Fever Pitch (2005 film)

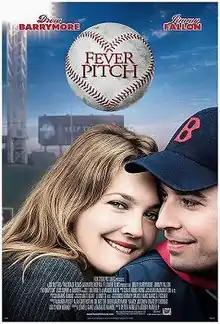
Theatrical release poster

Fever Pitch (released as The Perfect Catch outside North America) is a 2005 American romantic comedy-drama film directed by the Farrelly brothers. It stars Drew Barrymore and Jimmy Fallon and is a remake of the British 1997 film of the same title. Nick Hornby, who had written the original 1992 book and the 1997 screenplay adaptation, acted as an executive producer for the American remake.